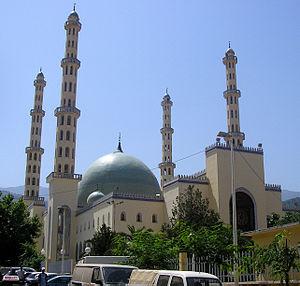
Mosquée Al-Kawthar de Blida en Algérie.
Blida, en arabe : البليدة, en berbère : Leblida, surnommée « La Ville des Roses », est une commune de la wilaya de Blida, dont elle est le chef-lieu, en Algérie.